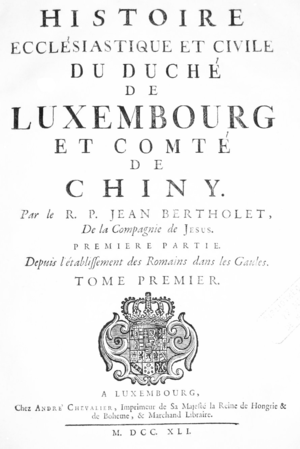
Couverture du tome I de Histoire ecclésiastique et civile du Duché de Luxembourg et Comté de Chiny par Jean Bertholet.
Jean Bertholet, né le 30 décembre 1688 à Vielsalm et décédé le 26 février 1755 à Liège, est un prêtre jésuite et historien des Pays-Bas méridionaux, plus précisément de la partie wallonne du duché de Luxembourg.